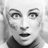
Emotion: surprise